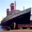
Label: ship